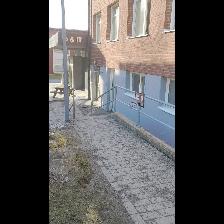
Label: NonHuman